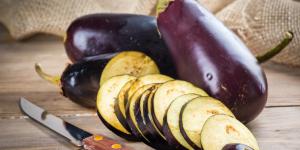
agua de berenjena y limon para adelgazar